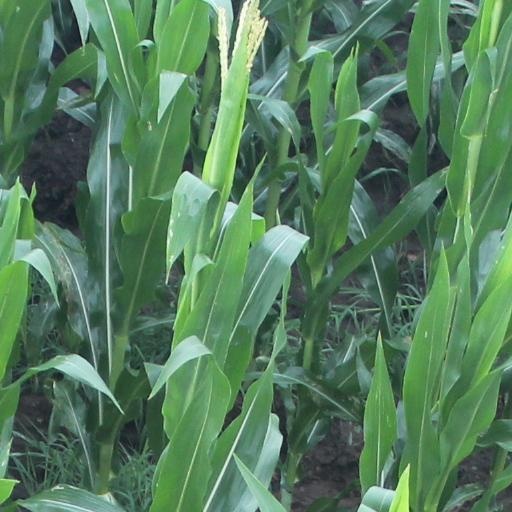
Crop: maize; corn